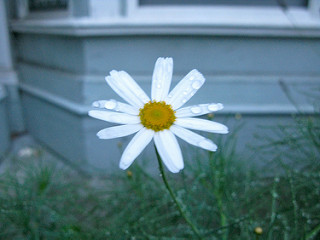
Flower: daisy